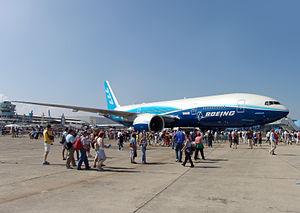
Le Boeing 777-200LR au Salon du Bourget 2005